Nova Scotia Route 347

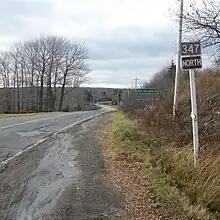
Route sign in Aspen, Guysborough County, Nova Scotia near its junction with Trunk 7

Route 347 is a collector road in the Canadian province of Nova Scotia. It is located in the northeastern part of the province and connects New Glasgow at Trunk 4 with Aspen at Trunk 7.